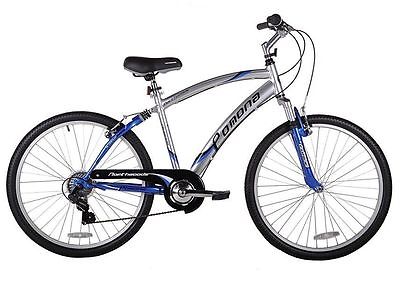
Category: bicycle